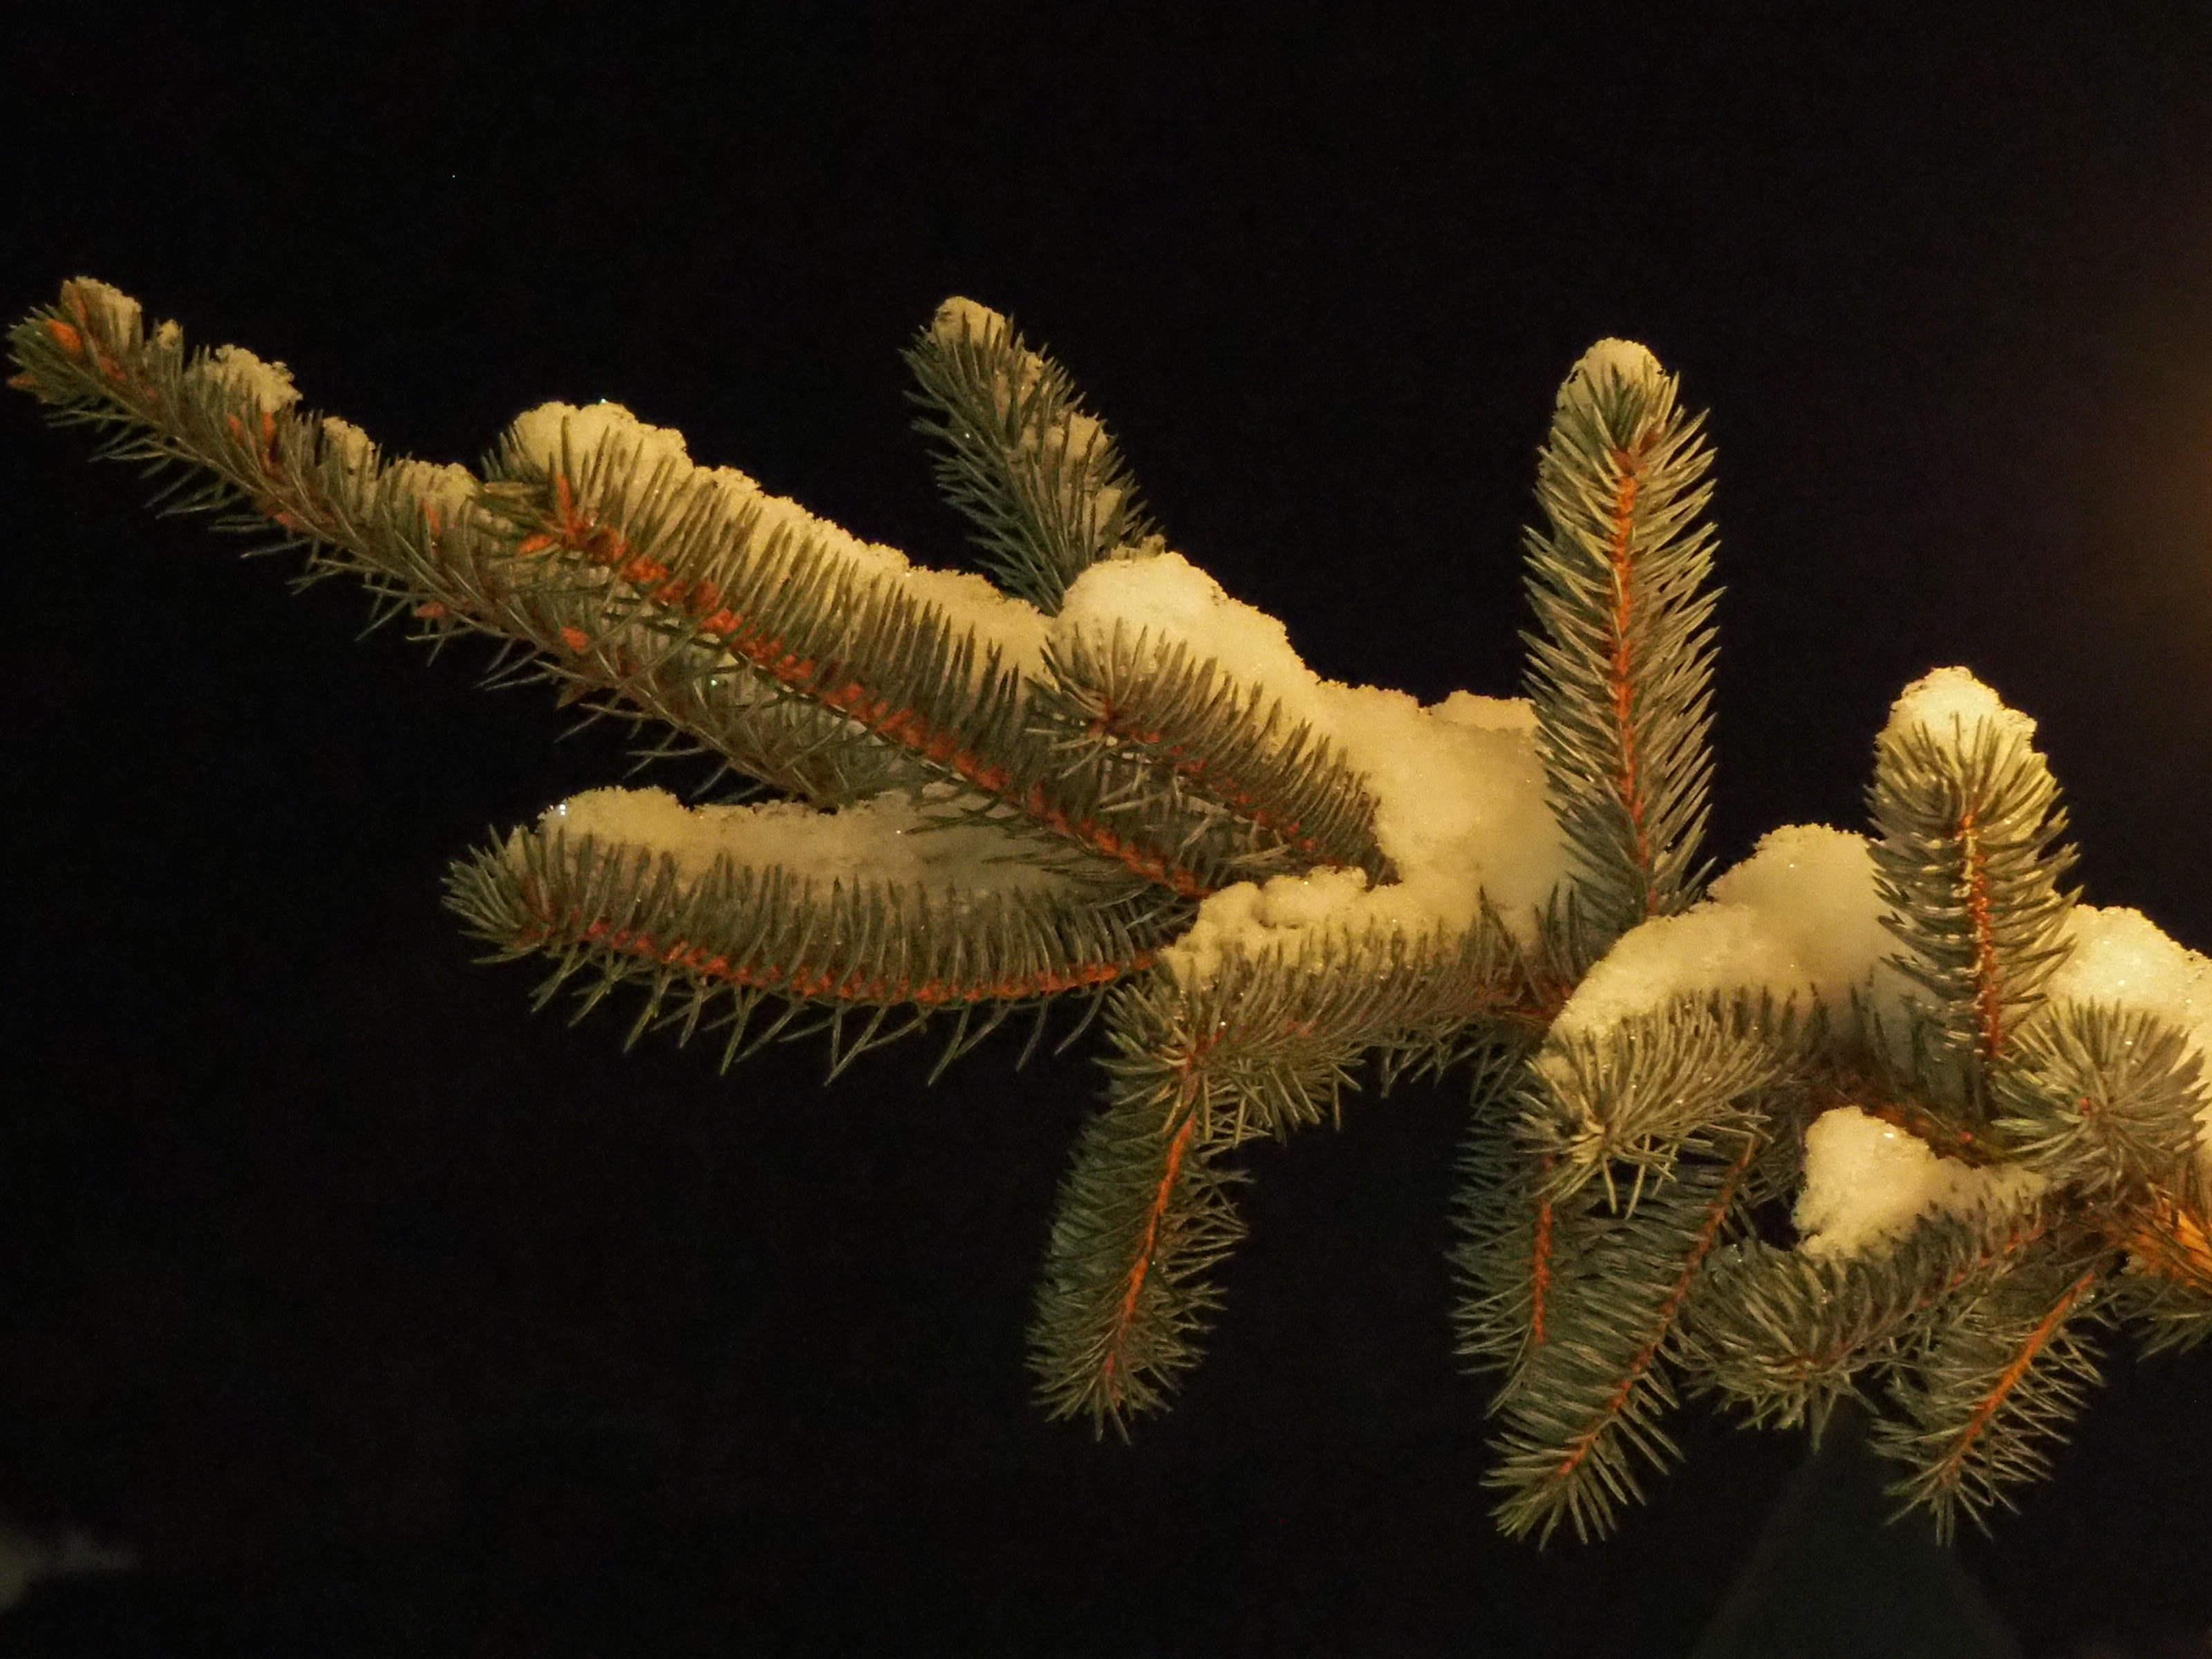
flower, plant, terrestrial plant, twig, flowering plant, grass, macro photography, conifer, darkness, plant stem, still life photography, vascular plant, annual plant, subshrub, perennial plant, rose order, tree, pine family